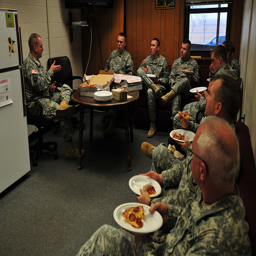
A group of soldiers sitting around eating pizza.
A room full of American soldiers eating pizza.
A group of soldiers are in a room talking and eating pizza.
Men in uniform are sitting around eating pizza.
Group of soldiers sitting in office eating pizza.